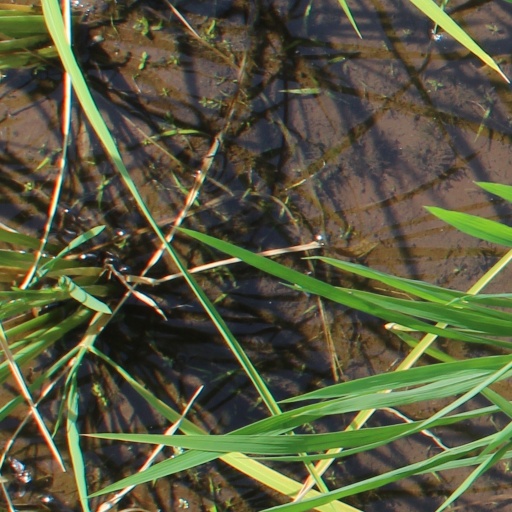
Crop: rice